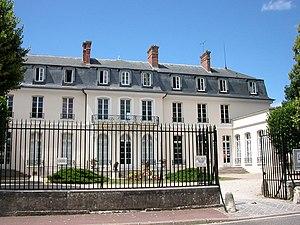
Château de Croissy-sur-Seine (XVIIIe).
Croissy-sur-Seine est une commune française du département des Yvelines, dans la région Île-de-France.
Le château de Croissy est situé sur la commune du Croissy-sur-Seine, dans le département des Yvelines. Le château fait l’objet d’une inscription au titre des monuments historiques depuis le 18 mai 1975.
Cet article recense les monuments historiques du nord des Yvelines, en France.